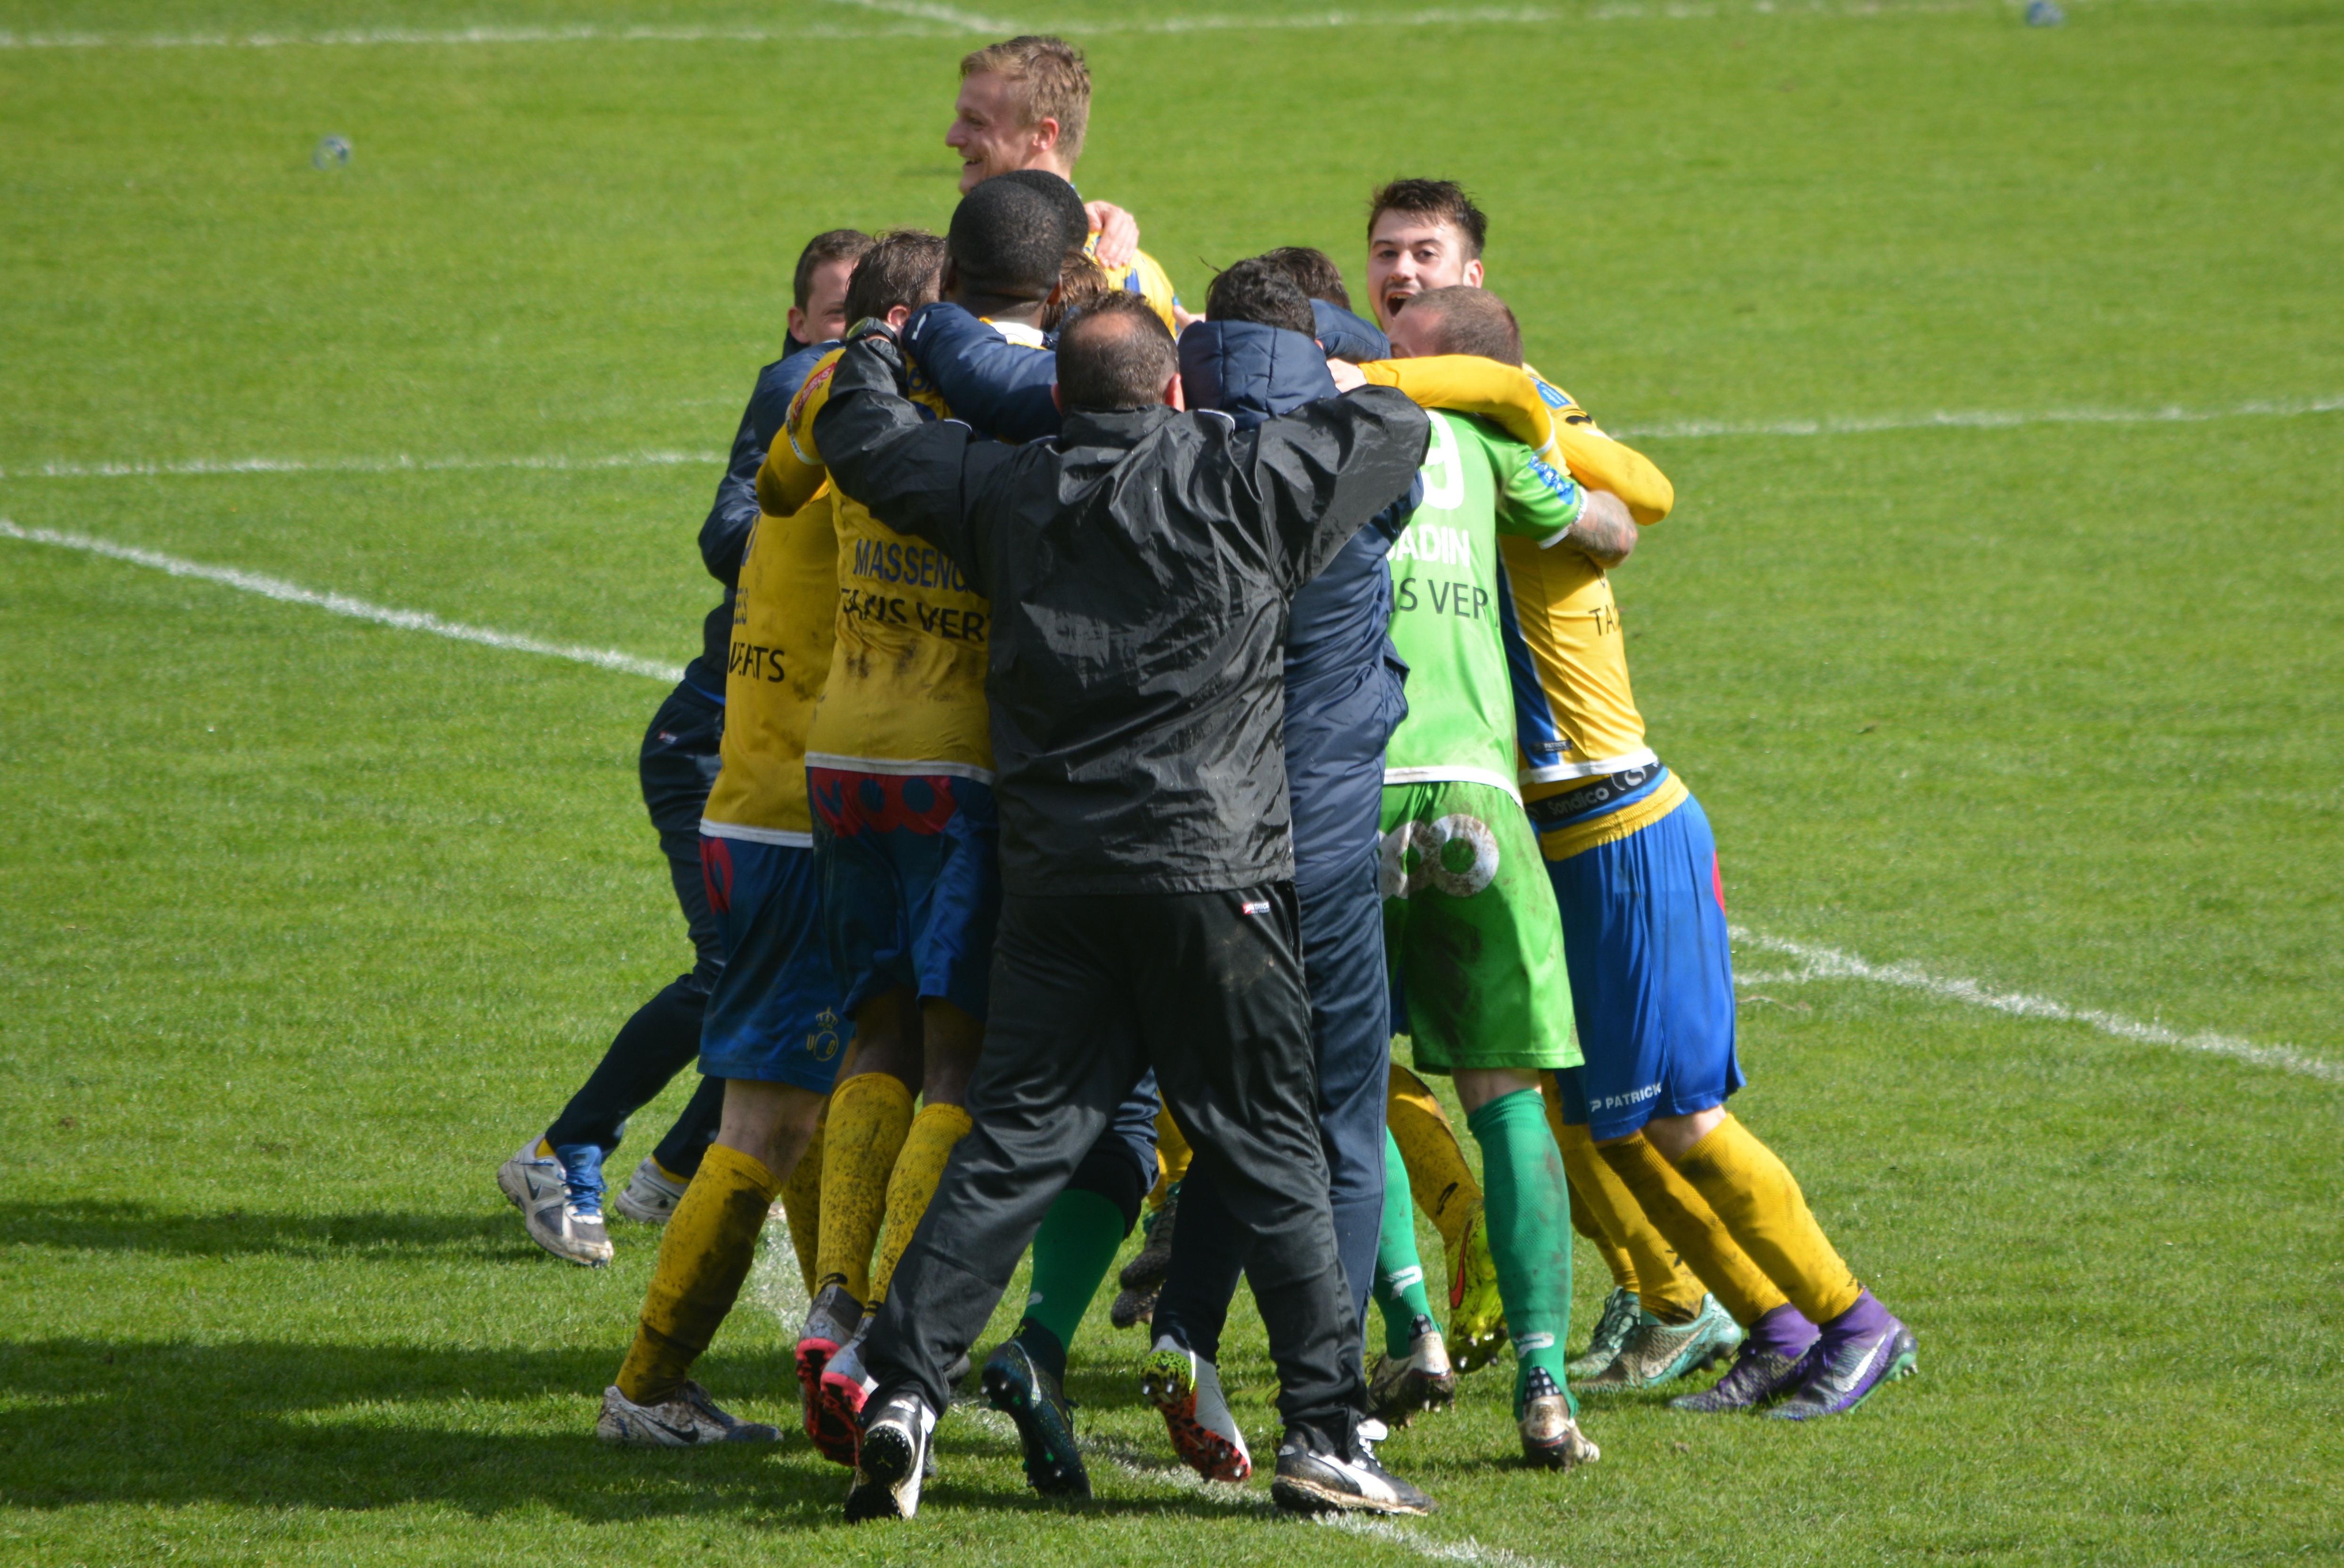
structure, group, people, soccer, football, stadium, player, team, sports, ball, tournament, kick, euphoria, tackle, football player, ball game, team sport, footballers, celebrate victory, sport venue, competition event, rugby football